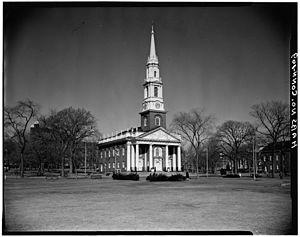
Ithiel Town est un architecte et un ingénieur civil américain né à Thompson, comté de Windham, le 3 octobre 1784, et mort à New Haven, Connecticut le 13 juin 1844.